Cytochrome c

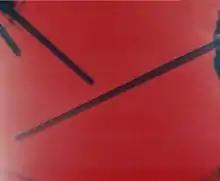
Tunafish cytochrome c crystals (~5 mm long) grown by liquid–liquid diffusion under microgravity conditions in outer space.

Cytochrome c belongs to class I of the c-type cytochrome family and contains a characteristic CXXCH (cysteine-any-any-cysteine-histidine) amino acid motif that binds heme. This motif is located towards the N-terminus of the peptide chain and contains a histidine as the 5th ligand of the heme iron. The 6th ligand is provided by a methionine residue found towards the C-terminus. The protein backbone is folded into five α-helices that are numbered α1-α5 from N-terminus to C-terminus. Helices α3, α4 and α5 are referred to as 50s, 60s and 70s helices, respectively, when referring to mitochondrial cytochrome c.